Hippolyte Havel

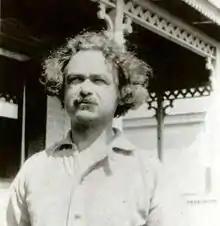

Hippolyte Havel (August 11, 1871 – March 10, 1950) was an American anarchist who was known as an activist in the United States and part of the radical circle around Emma Goldman in the early 20th century. He had been imprisoned as a young man in Austria-Hungary because of his political activities, but made his way to London. Then in the British metropolis he met anarchist Emma Goldman on a lecture tour from the United States. She befriended him and he immigrated to the United States.